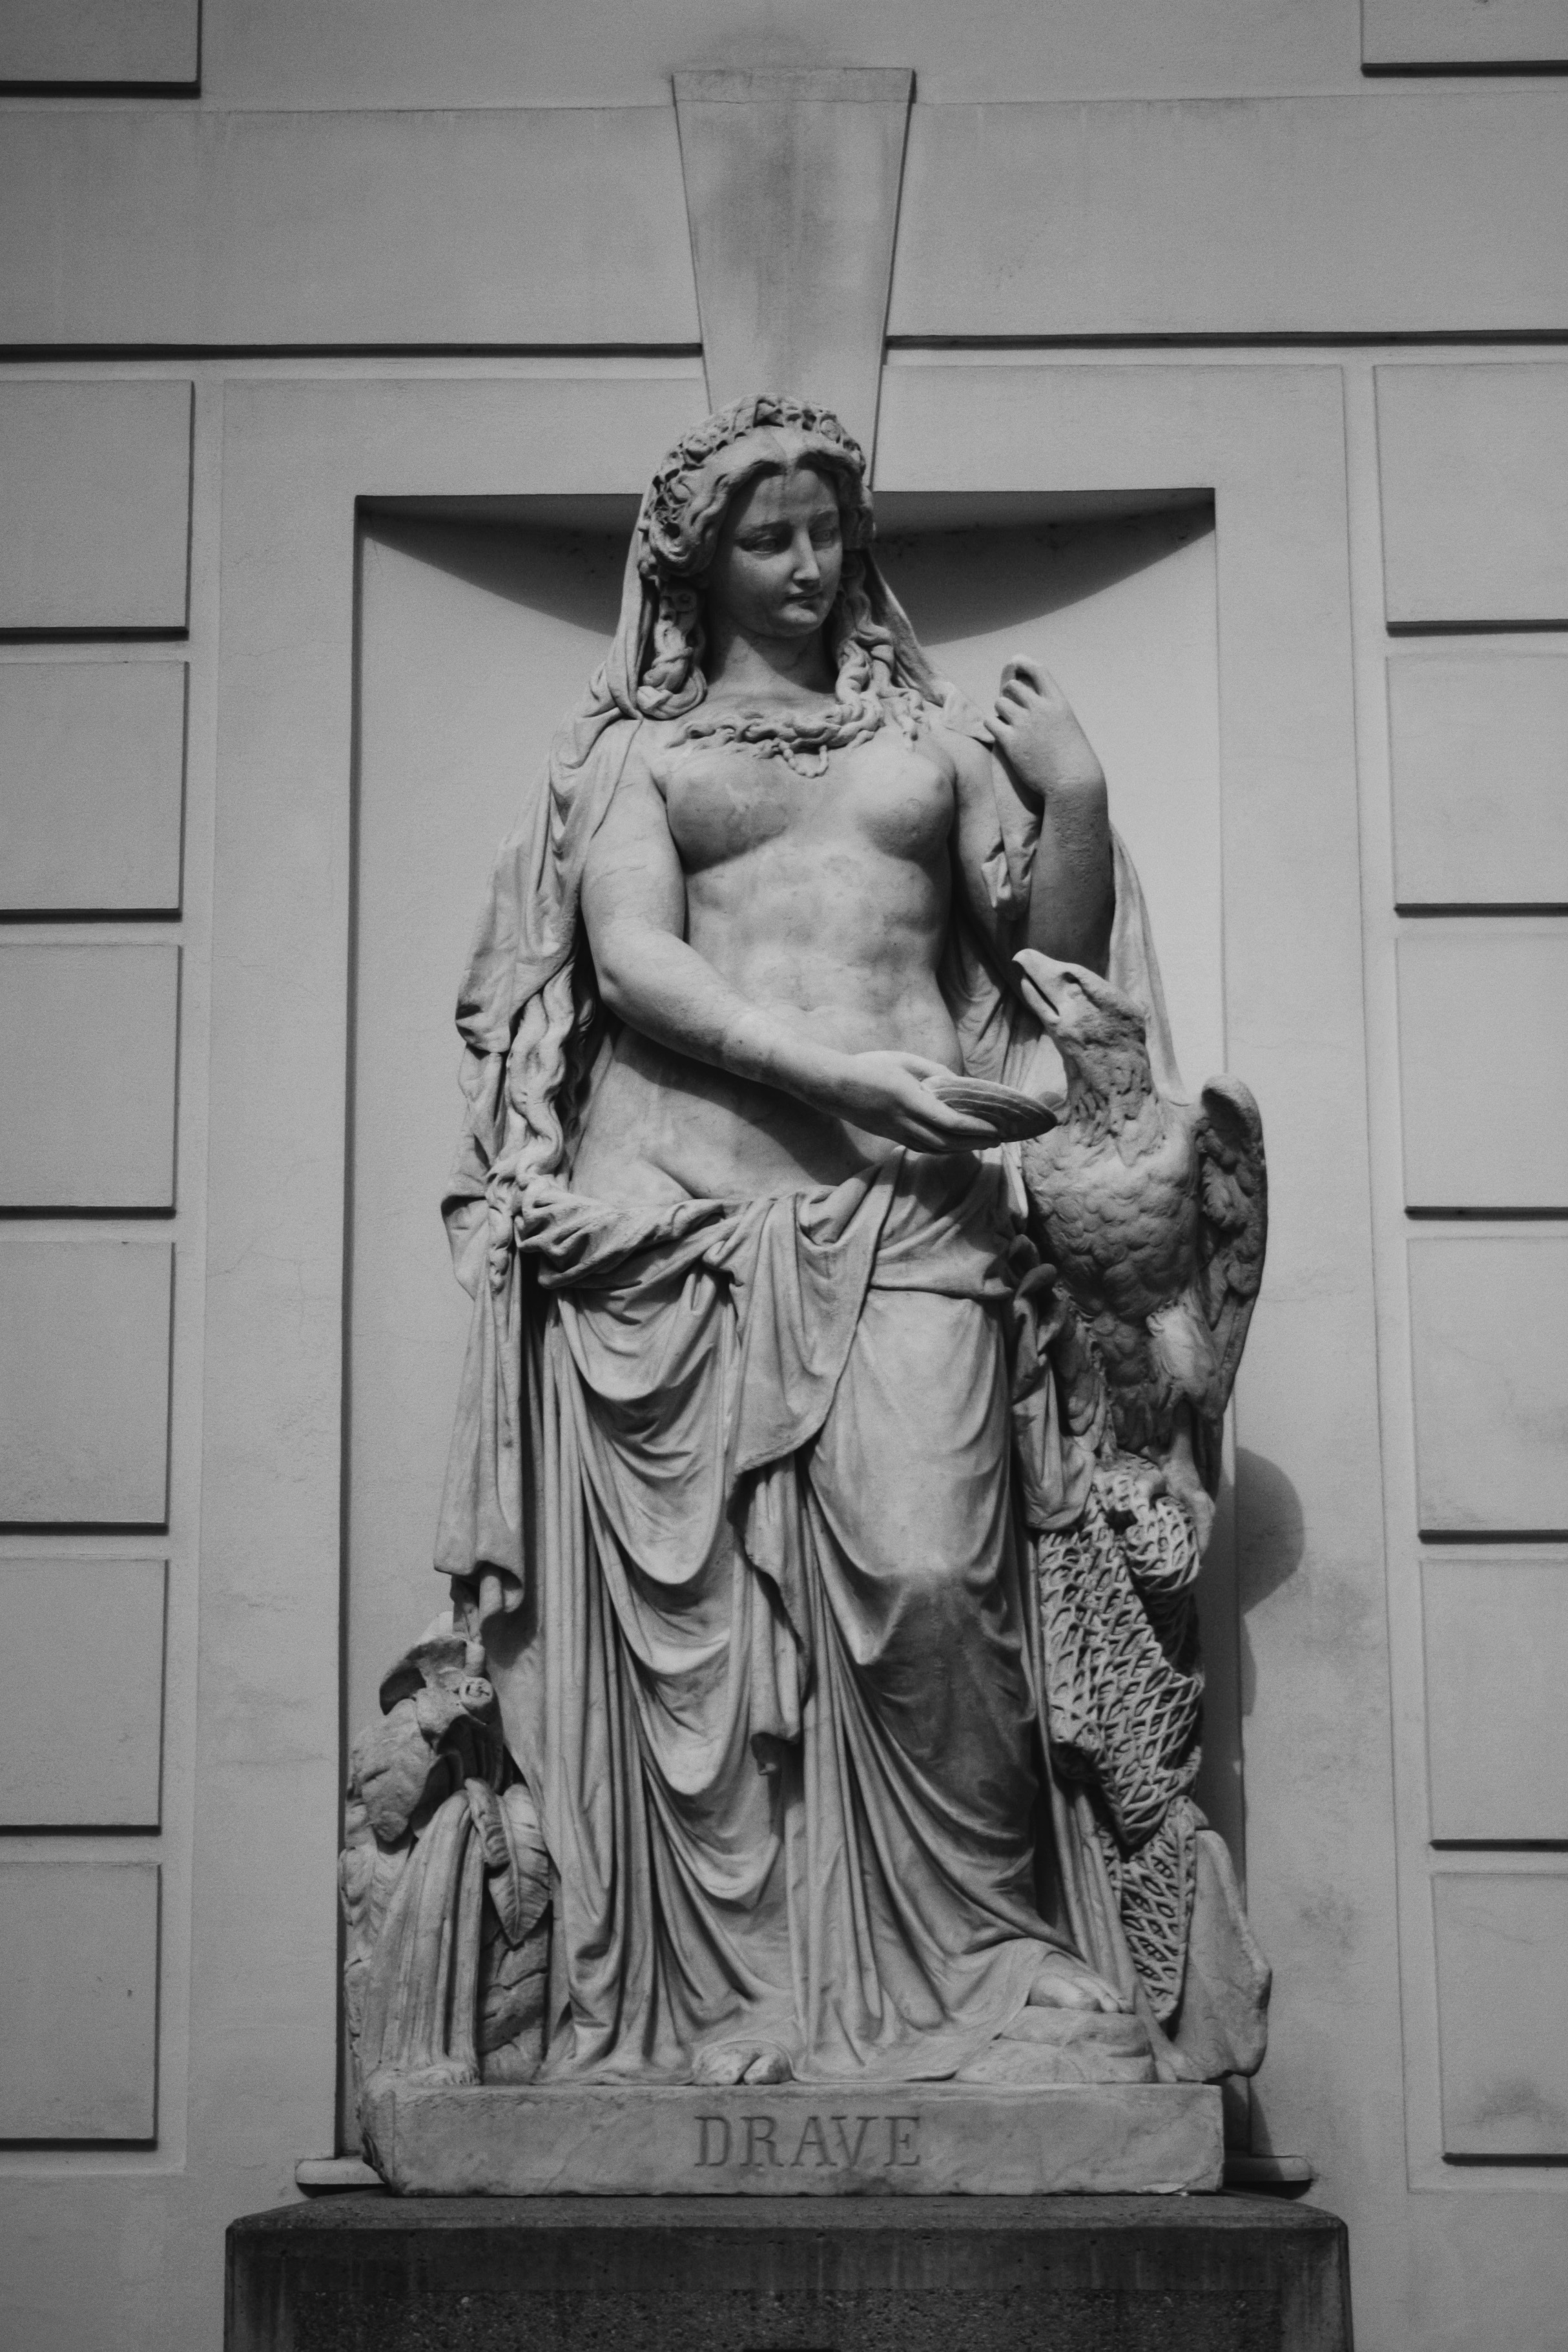
black and white, monument, statue, monochrome, sculpture, art, temple, photograph, monochrome photography, ancient history